Natural resources of Azerbaijan

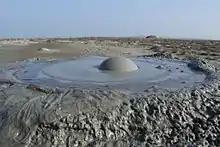
Gobustan mud volcanoes

Azerbaijan is known as a unique and classic development zone of mud volcanoes on the Earth. The 344 of the 2000 widely known mud volcanoes on the Earth are located in the east of Azerbaijan and in the Caspian Sea boundary. Most of the mud volcanoes are spread over Baku and the Absheron Peninsula, and some of them have been formed as a natural monument.